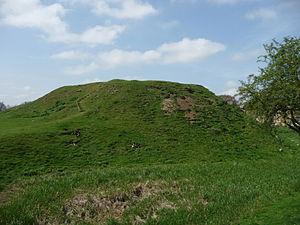
Le château de Fotheringhay ou de Fotheringay était un château situé à Fotheringhay, dans le Northamptonshire, en Angleterre.
La liste des mottes castrales et châteaux à mottes recense les fortifications de terre élevées durant le Moyen Âge comme : les enceintes de terres, les mottes castrales ou « château de terre », les maisons fortes à plate-forme fossoyées et les châteaux de pierre édifiés postérieurement sur une motte, désignés comme « châteaux à motte » ou « châteaux de terre », tous pays confondus. Les sites fortifiés sont classés par pays.